Eduard von Gebhardt

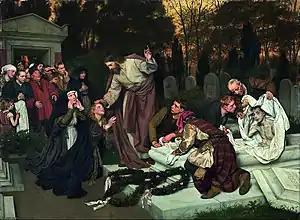
The Raising of Lazarus

He then spent two years travelling, spending some time in Karlsruhe, where he took classes at the Academy of Fine Arts. He arrived in Düsseldorf in 1860, and became a student of Wilhelm Sohn, who gave him such wholehearted encouragement that he decided to stay there. He settled on a street which was the home of several other artists and their studios.